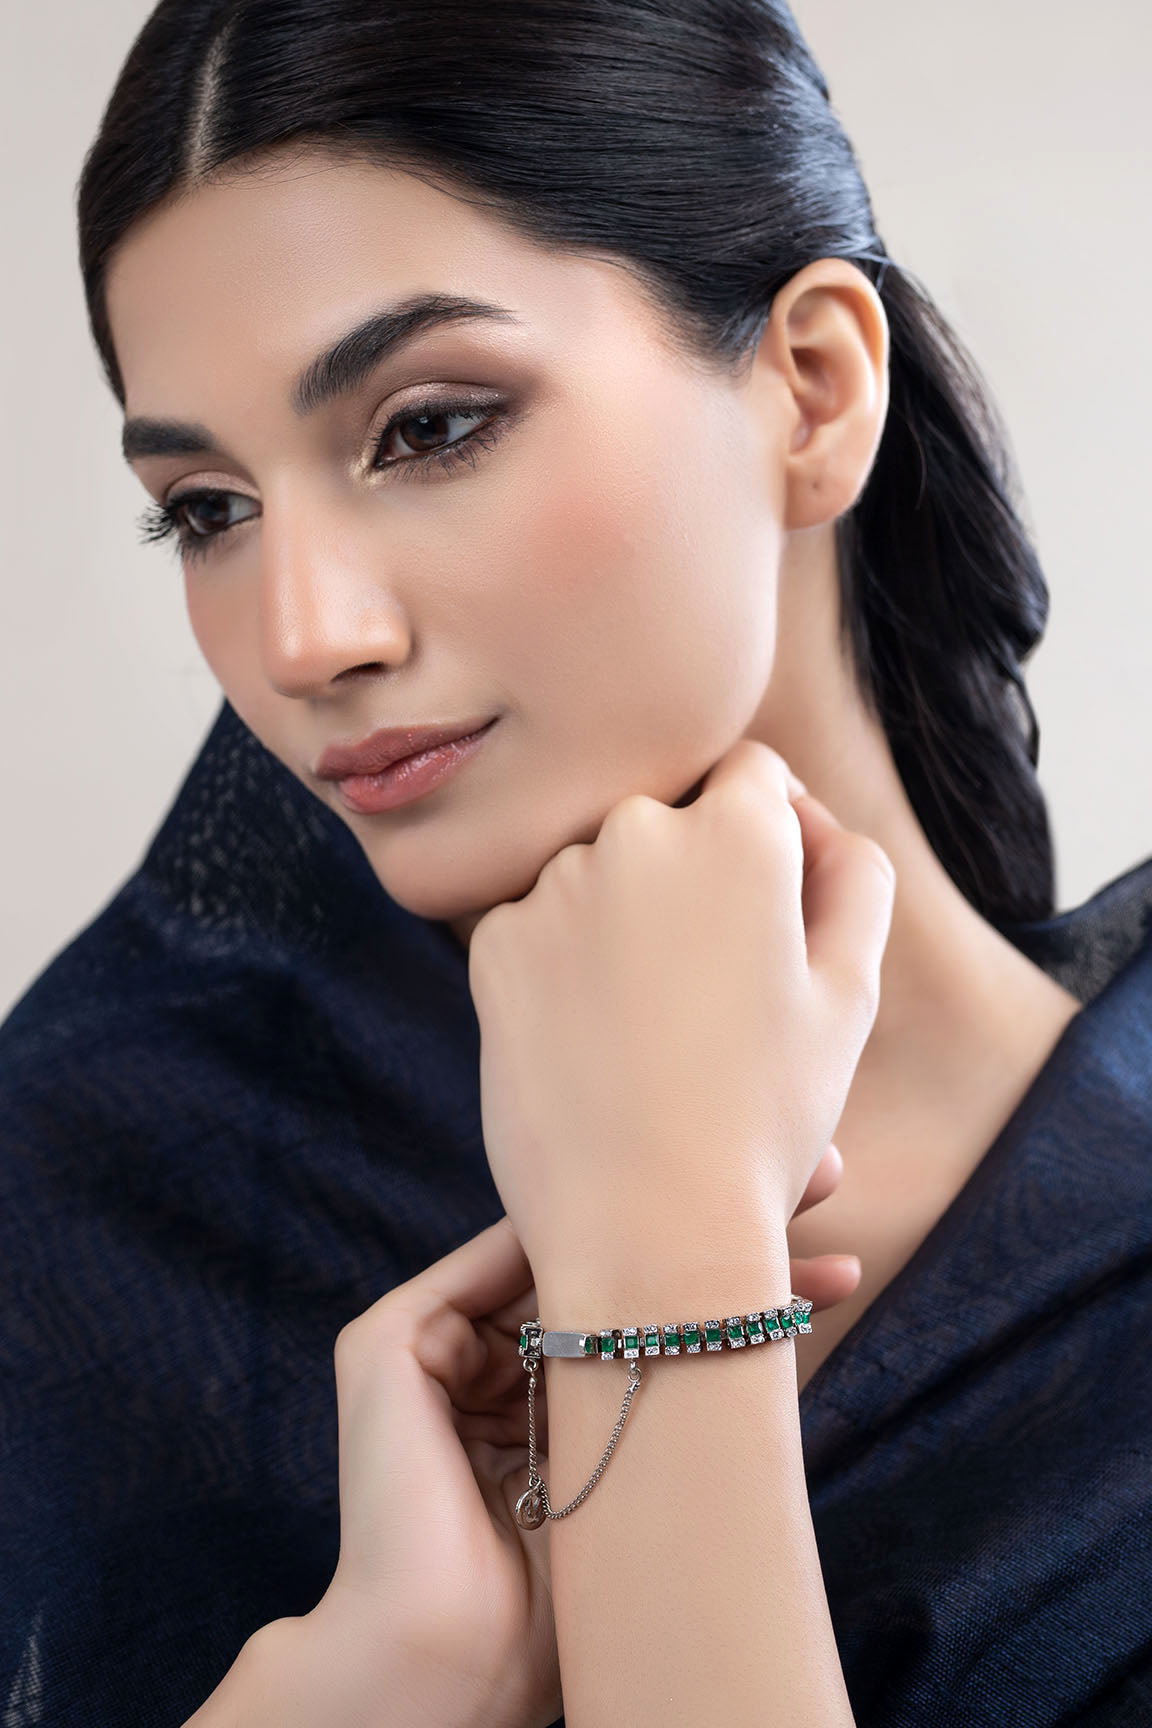
blue sapphire kalimah bracelet